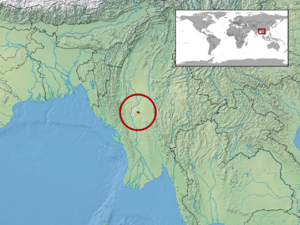
Cyrtodactylus brevidactylus est une espèce de geckos de la famille des Gekkonidae.